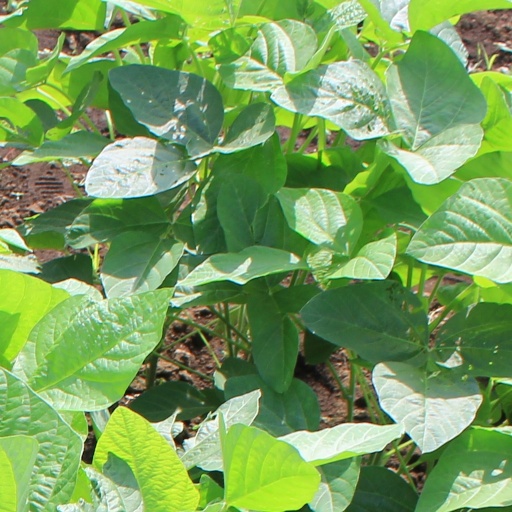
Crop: soybean